Friedrich Merz

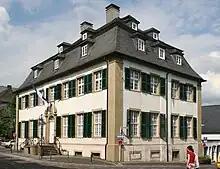
Sauvigny House, Merz's childhood home in Brilon

Joachim-Friedrich Martin Josef Merz was born on 11 November 1955 to Joachim Merz and Paula Sauvigny in Brilon in the state of North Rhine-Westphalia in West Germany. His father was a judge and a member of the CDU. The Sauvigny family was a locally prominent patrician family in Brilon, of French ancestry. His maternal grandfather was Brilon mayor . Merz is Catholic. He was raised in his mother's family home in Brilon. The house was announced for sale for in 2021. Two of his three siblings died relatively early; his younger sister died in the age of 21 in a traffic accident and his brother died of multiple sclerosis before the age of 50.